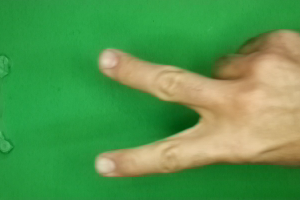
Label: scissors